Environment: real
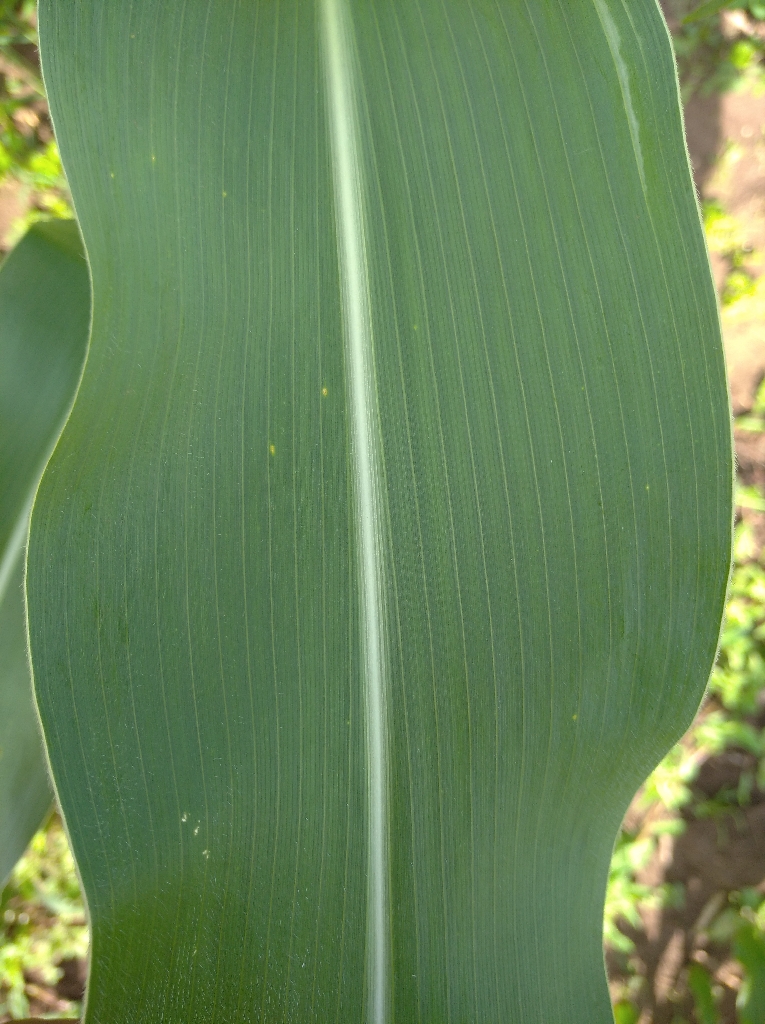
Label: healthy